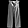
Label: Trouser